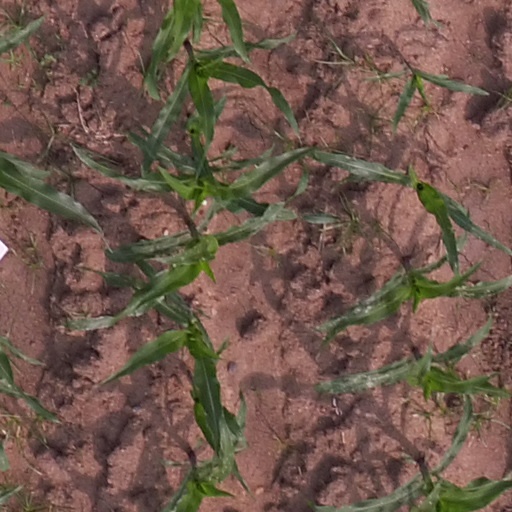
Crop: maize; corn